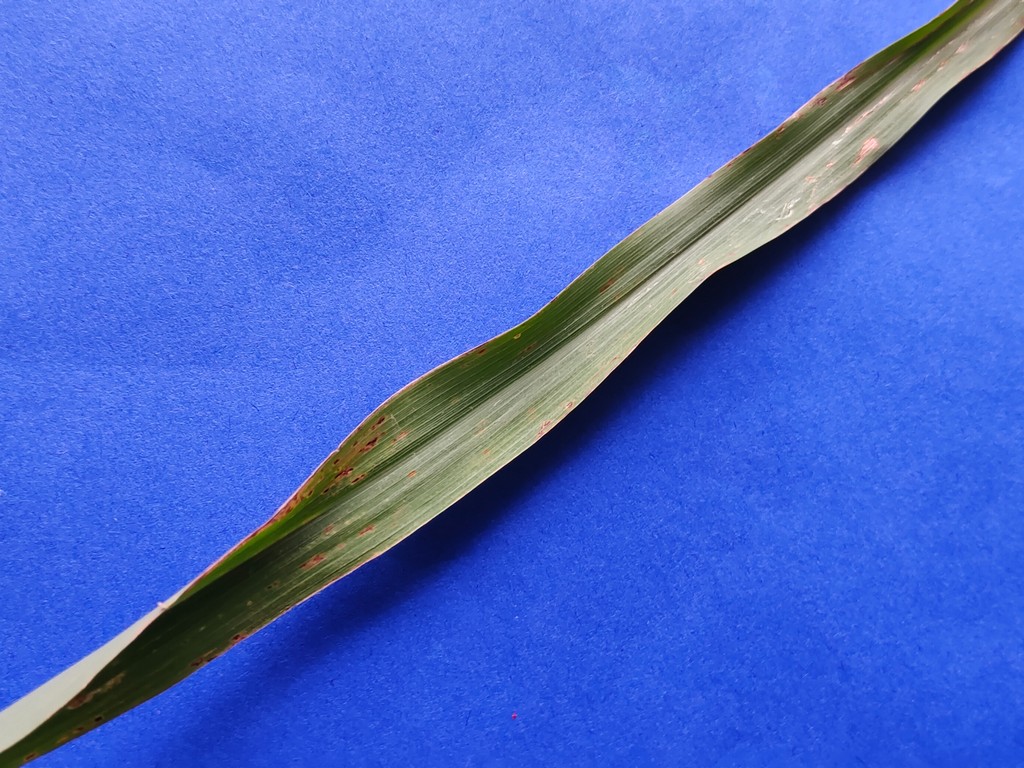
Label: Unhealthy